Drury Lane (character)

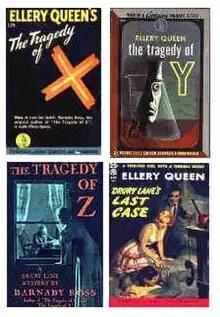
The four Drury Lane novels

Drury Lane is a fictional detective created by Ellery Queen in the 1930s under the byline of Barnaby Ross. Later publications reverted to the Ellery Queen name. Lane is a deaf Shakespearean actor turned amateur sleuth.